ASAP (TV program)

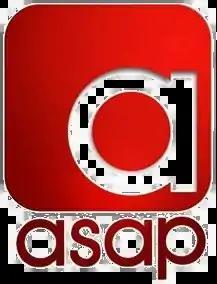

On January 3, 2016, for the second time in 13 years, the show retained the title "ASAP" alone. Thereafter, Jolina Magdangal and Luis Manzano became main hosts of the show along with Piolo Pascual, Sarah Geronimo, Toni Gonzaga, and Bamboo. On January 10, 2016, the show paid tribute to their erstwhile rival "GMA Supershow"'s "Master Showman" German Moreno who died on January 8, 2016.